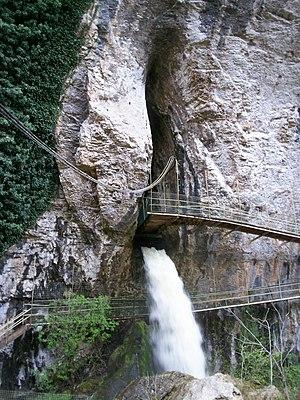
La source du Dard à l'entrée de la grotte de Baume-les-Messieurs.
Le Dard est un torrent du massif du Jura situé dans le département du Jura, en Bourgogne-Franche-Comté, et un affluent de la Seille, donc un sous-affluent du Rhône par la Saône.